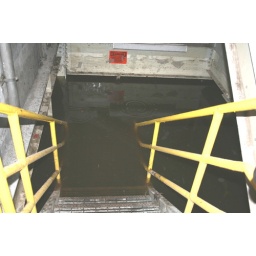
East Feedwater building basement under water